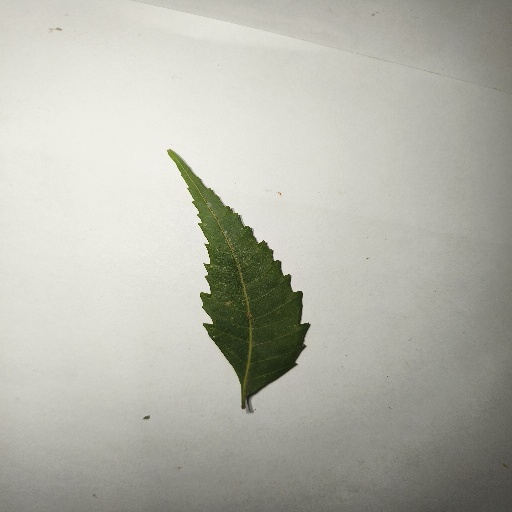
Species: Neem
Leaf condition: Healthy Leaf